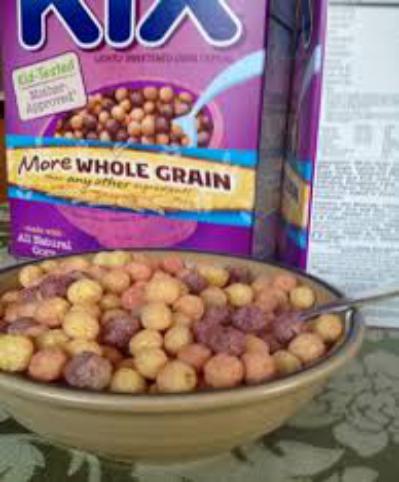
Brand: Berry Berry Kix
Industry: Food